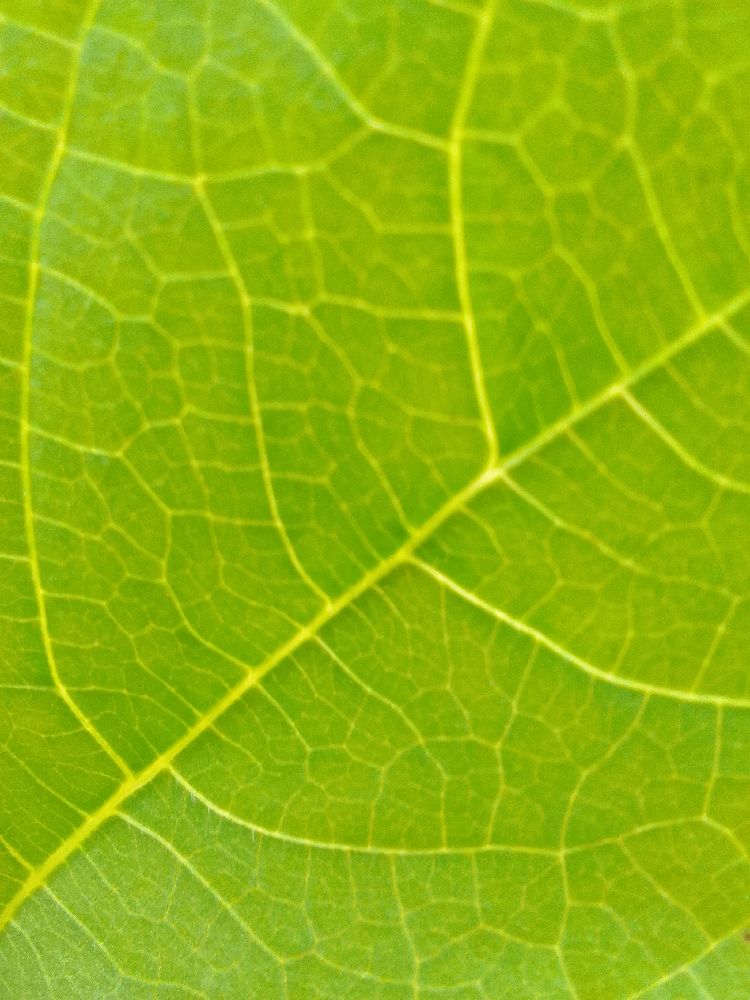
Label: healthy